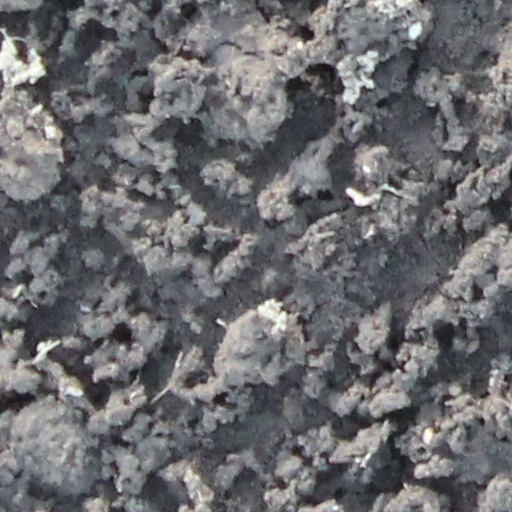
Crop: wheat